Jahangir bey Kazimbeyli

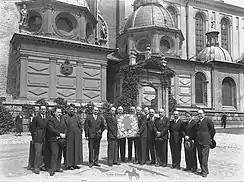
Jahangir Bek Kazim-Bek (4th from left) among Caucasian delegates before laying a wreath at the tomb of Marshal Jozef Pilsudski in Krakow, 1936

In 1923, Kazimbeyli moved to Poland and in the same year became a contract officer in the Polish Army. He took courses for students of the Polish Armed Forces, commanded a battalion and a regiment until the German invasion in 1939.